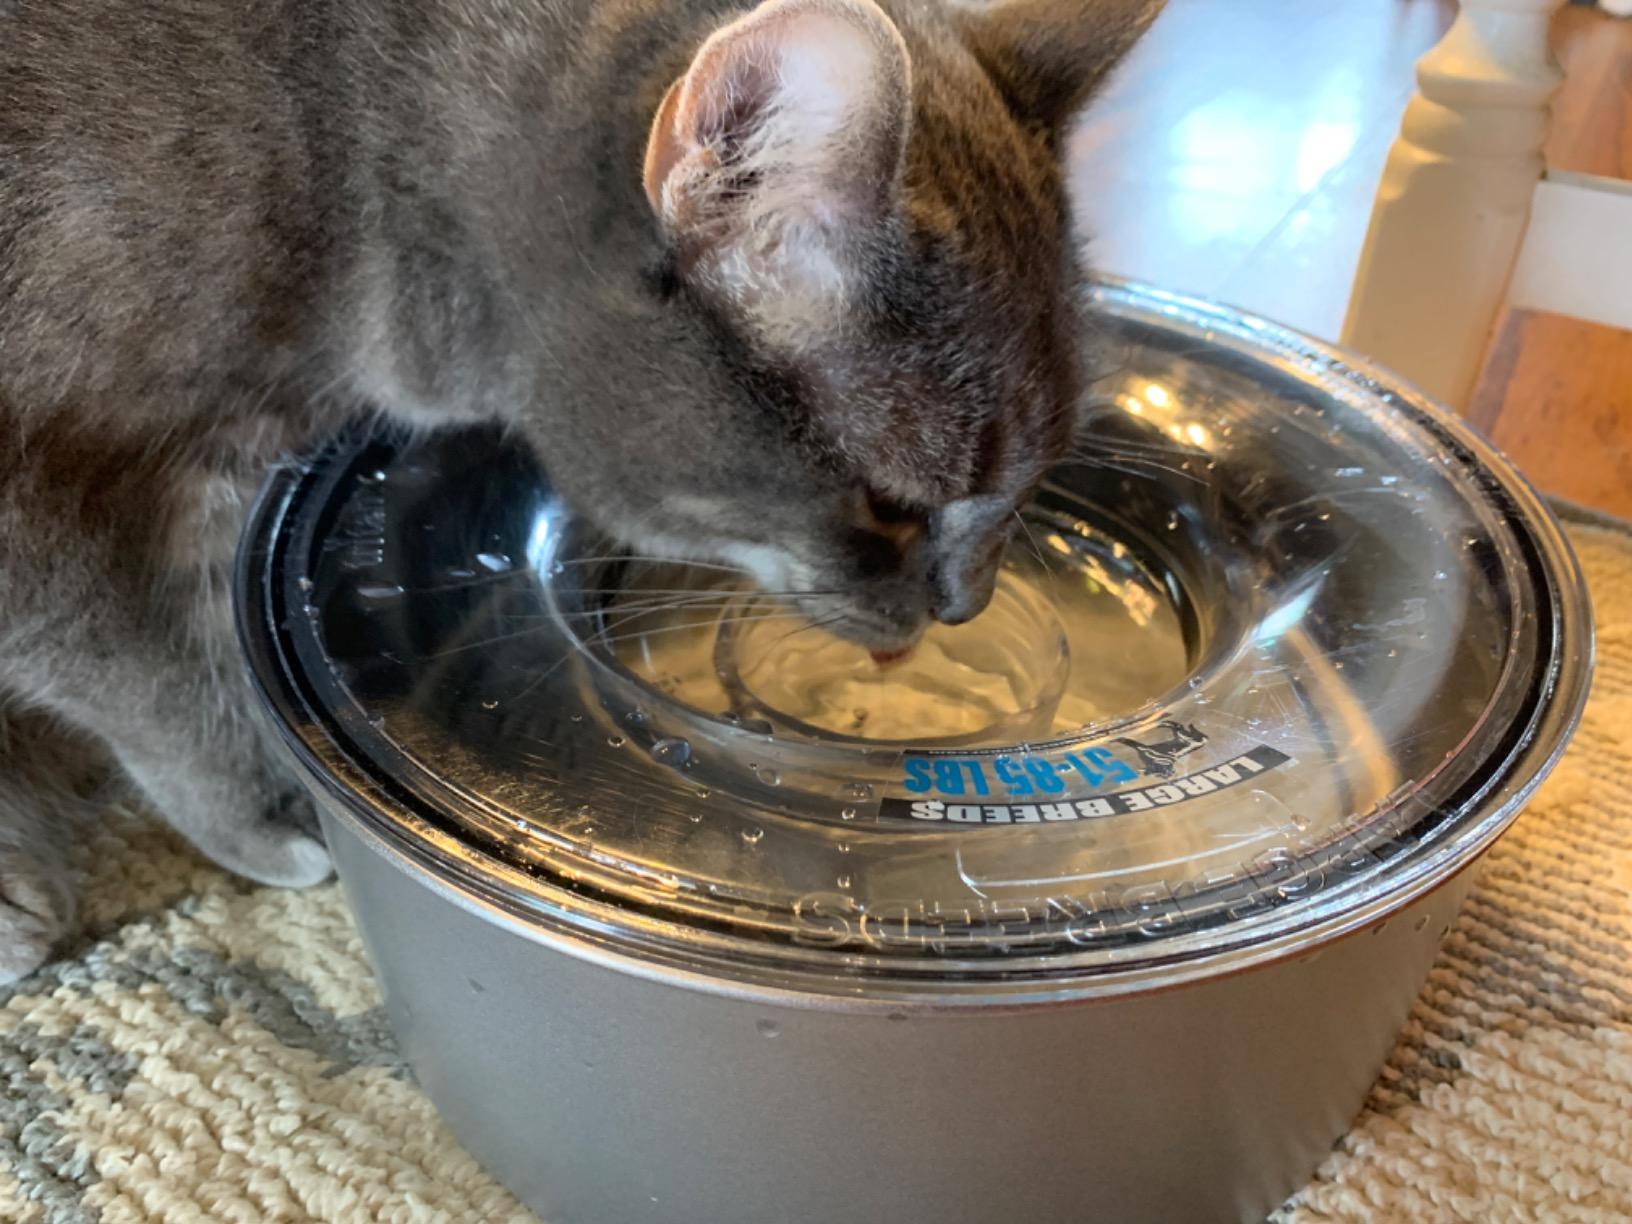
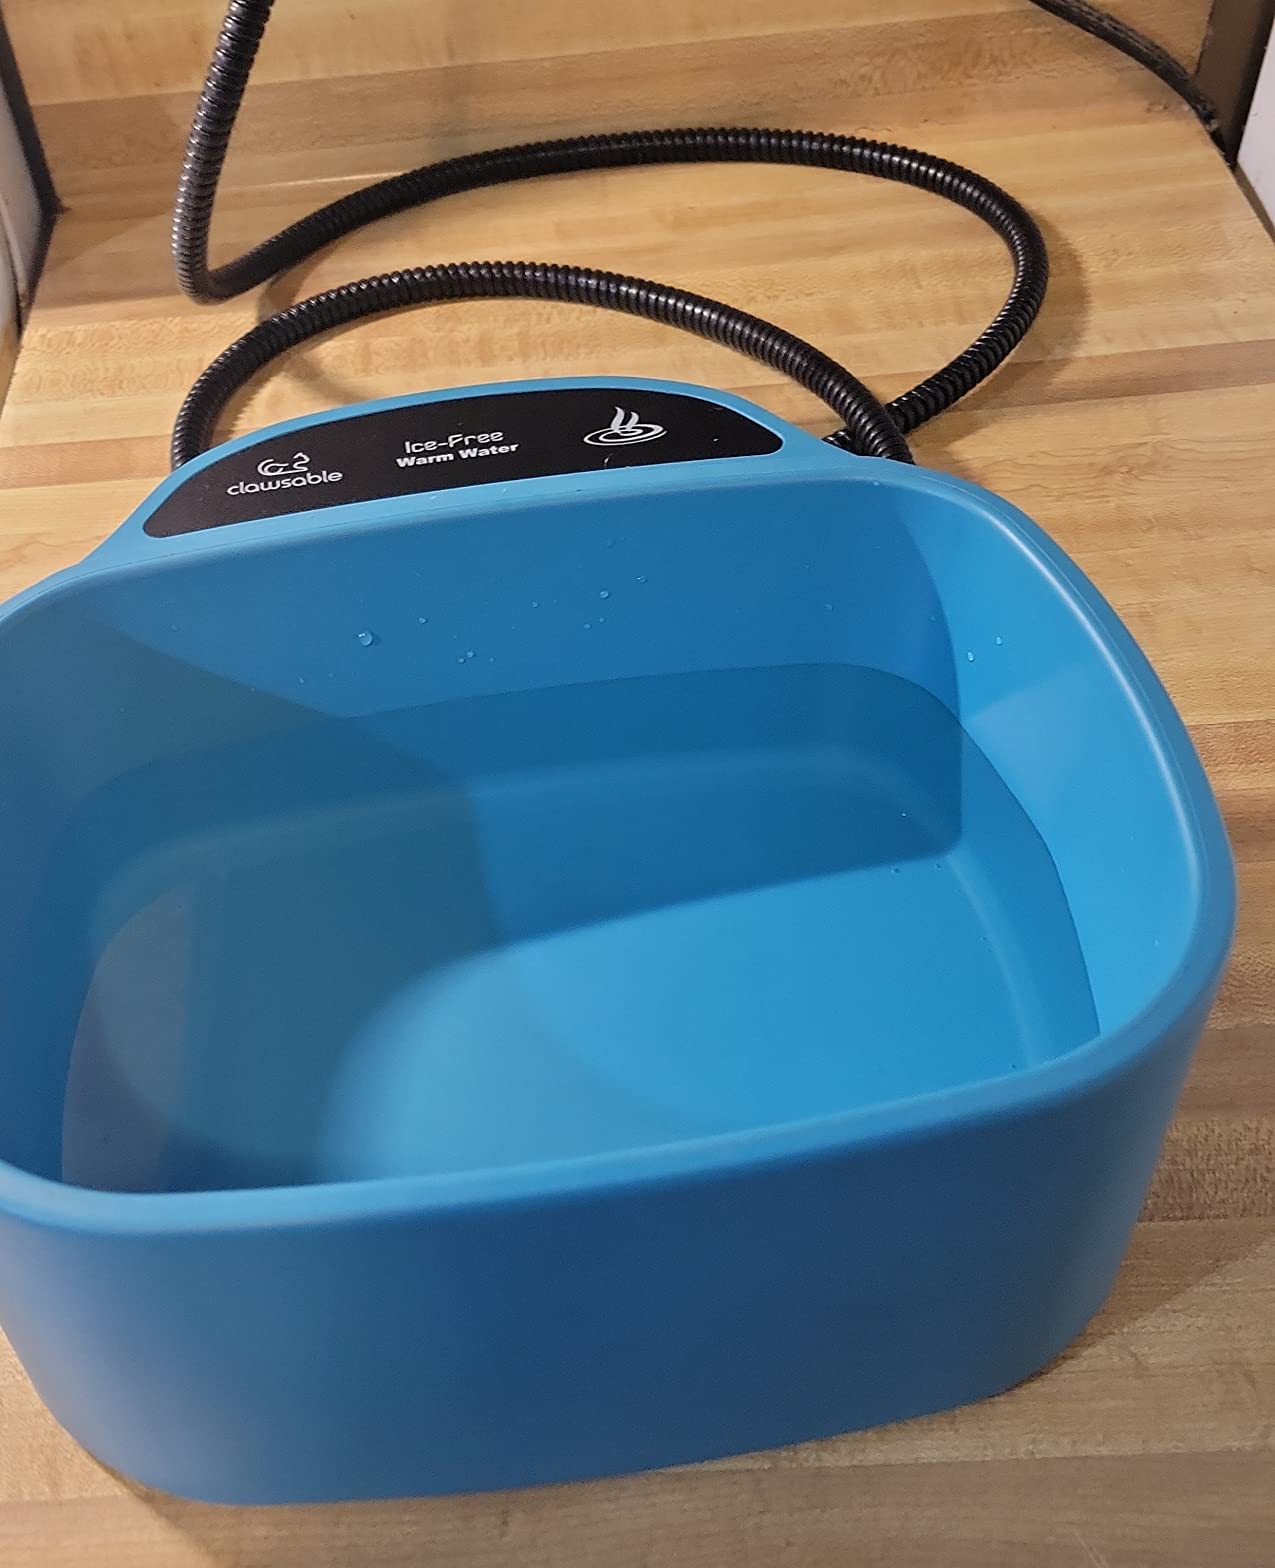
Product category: items_bowl
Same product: no